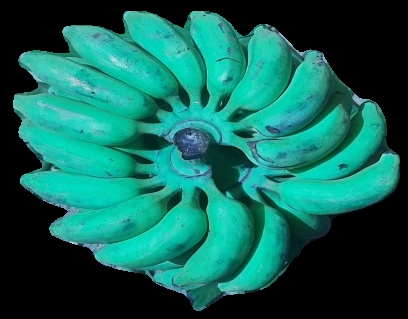
Variety: elakki-bale
Grade: grade3